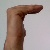
The image shows a hand gesture representing a space in Indian Sign Language.